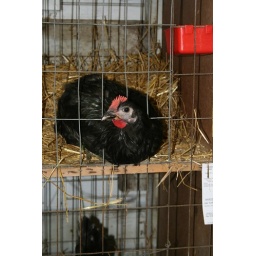
This chicken kept sticking it's head out of the cage to see who was walking by